Kong (roller coaster)

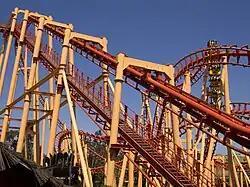

Kong is an inverted roller coaster located at Six Flags Discovery Kingdom amusement park in Vallejo, California. The Suspended Looping Coaster (SLC) model was manufactured by Vekoma and first opened to the public as Hangman at Opryland USA on May 1, 1995. Following Opryland's closure in 1997, the roller coaster was sold to Premier Parks and moved to Six Flags Discovery Kingdom, where it reopened as Kong in May 1998.